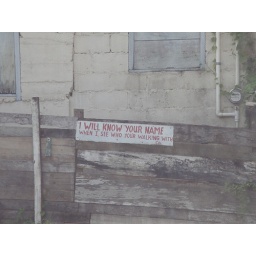
An interesting sign on the side of a building in Belize.